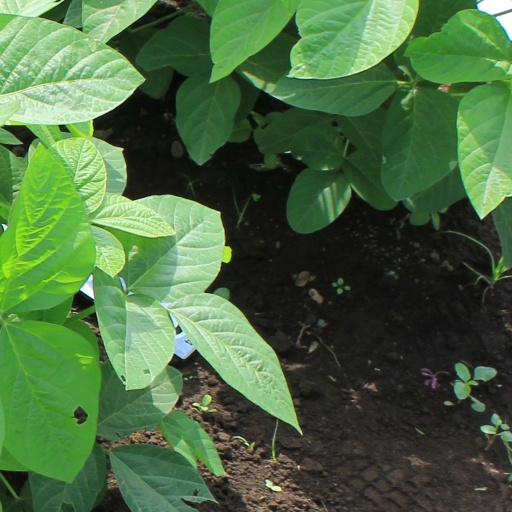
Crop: soybean